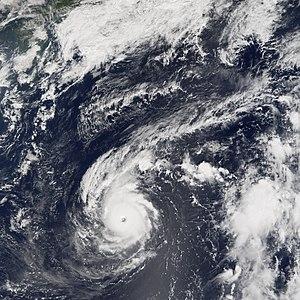
Le typhon Longwang, connu aux Philippines que le typhon Maring, fut le cyclone tropical le plus meurtrier en Chine au cours de la saison cyclonique 2005. Né dans la Pacifique au nord des îles Mariannes, le typhon de catégorie équivalente à 4 dans l'échelle de Saffir-Simpson frappa d'abord Taïwan puis la Chine continentale, faisant 149 victimes et pour 970,5 millions $US de dommages.